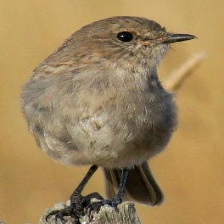
Species: DUSKY ROBIN
Scientific name: MELANODRYAS VITTATA
ImageNet parent category: robin